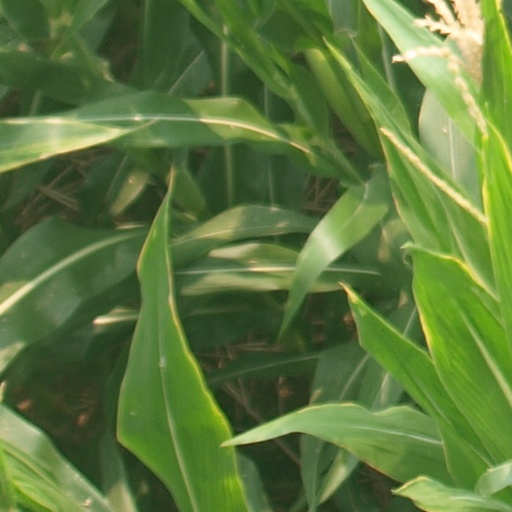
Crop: maize; corn